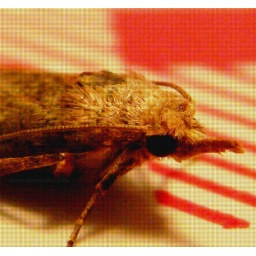
I found this Little guy on a Pizza box in my kitchen at 2am.